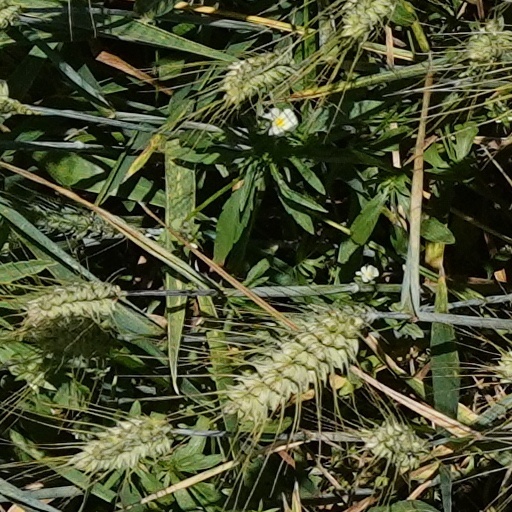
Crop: wheat